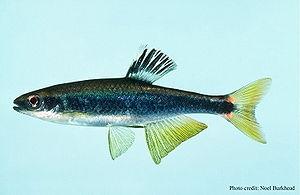
Les Cyprinidés forment la plus grande famille de poissons d'eau douce avec environ 3 000 espèces réparties dans 370 genres'. Ces espèces ont une importance considérable du fait de leur pêche et de leur élevage en pisciculture pour l'alimentation humaine et en aquariophilie. La famille des cyprinidés regroupe notamment les carpes, les goujons, les vairons et associées, ainsi que les poissons rouges. Communément appelée famille des carpes ou famille des ménés, ses membres sont également connus comme les cyprinidés. La famille appartient à l'ordre Cypriniformes, dont les familles et genres regroupent plus des deux–tiers des espèces de poissons connus''. Le nom de famille est un dérivé du grec ancien « kyprinos » = « carpe ».